Breathedge

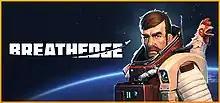

Breathedge is a survival game developed by Redruins Softworks and published by HypeTrain Digital. Players control a character stuck on an adrift spaceship.